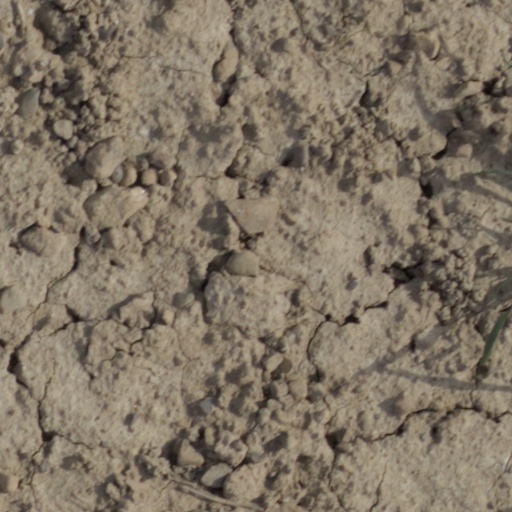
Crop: wheat